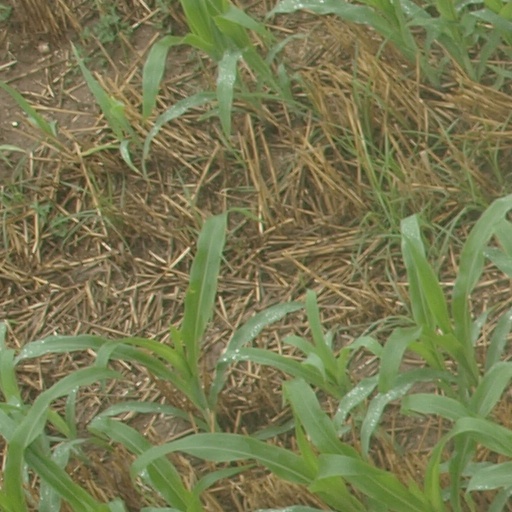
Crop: maize; corn